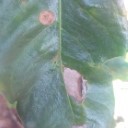
Label: Miner